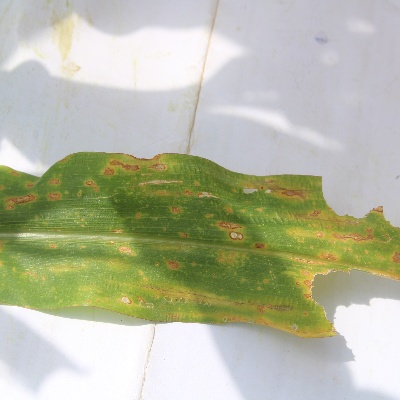
Crop: Maize
Condition: leaf blight